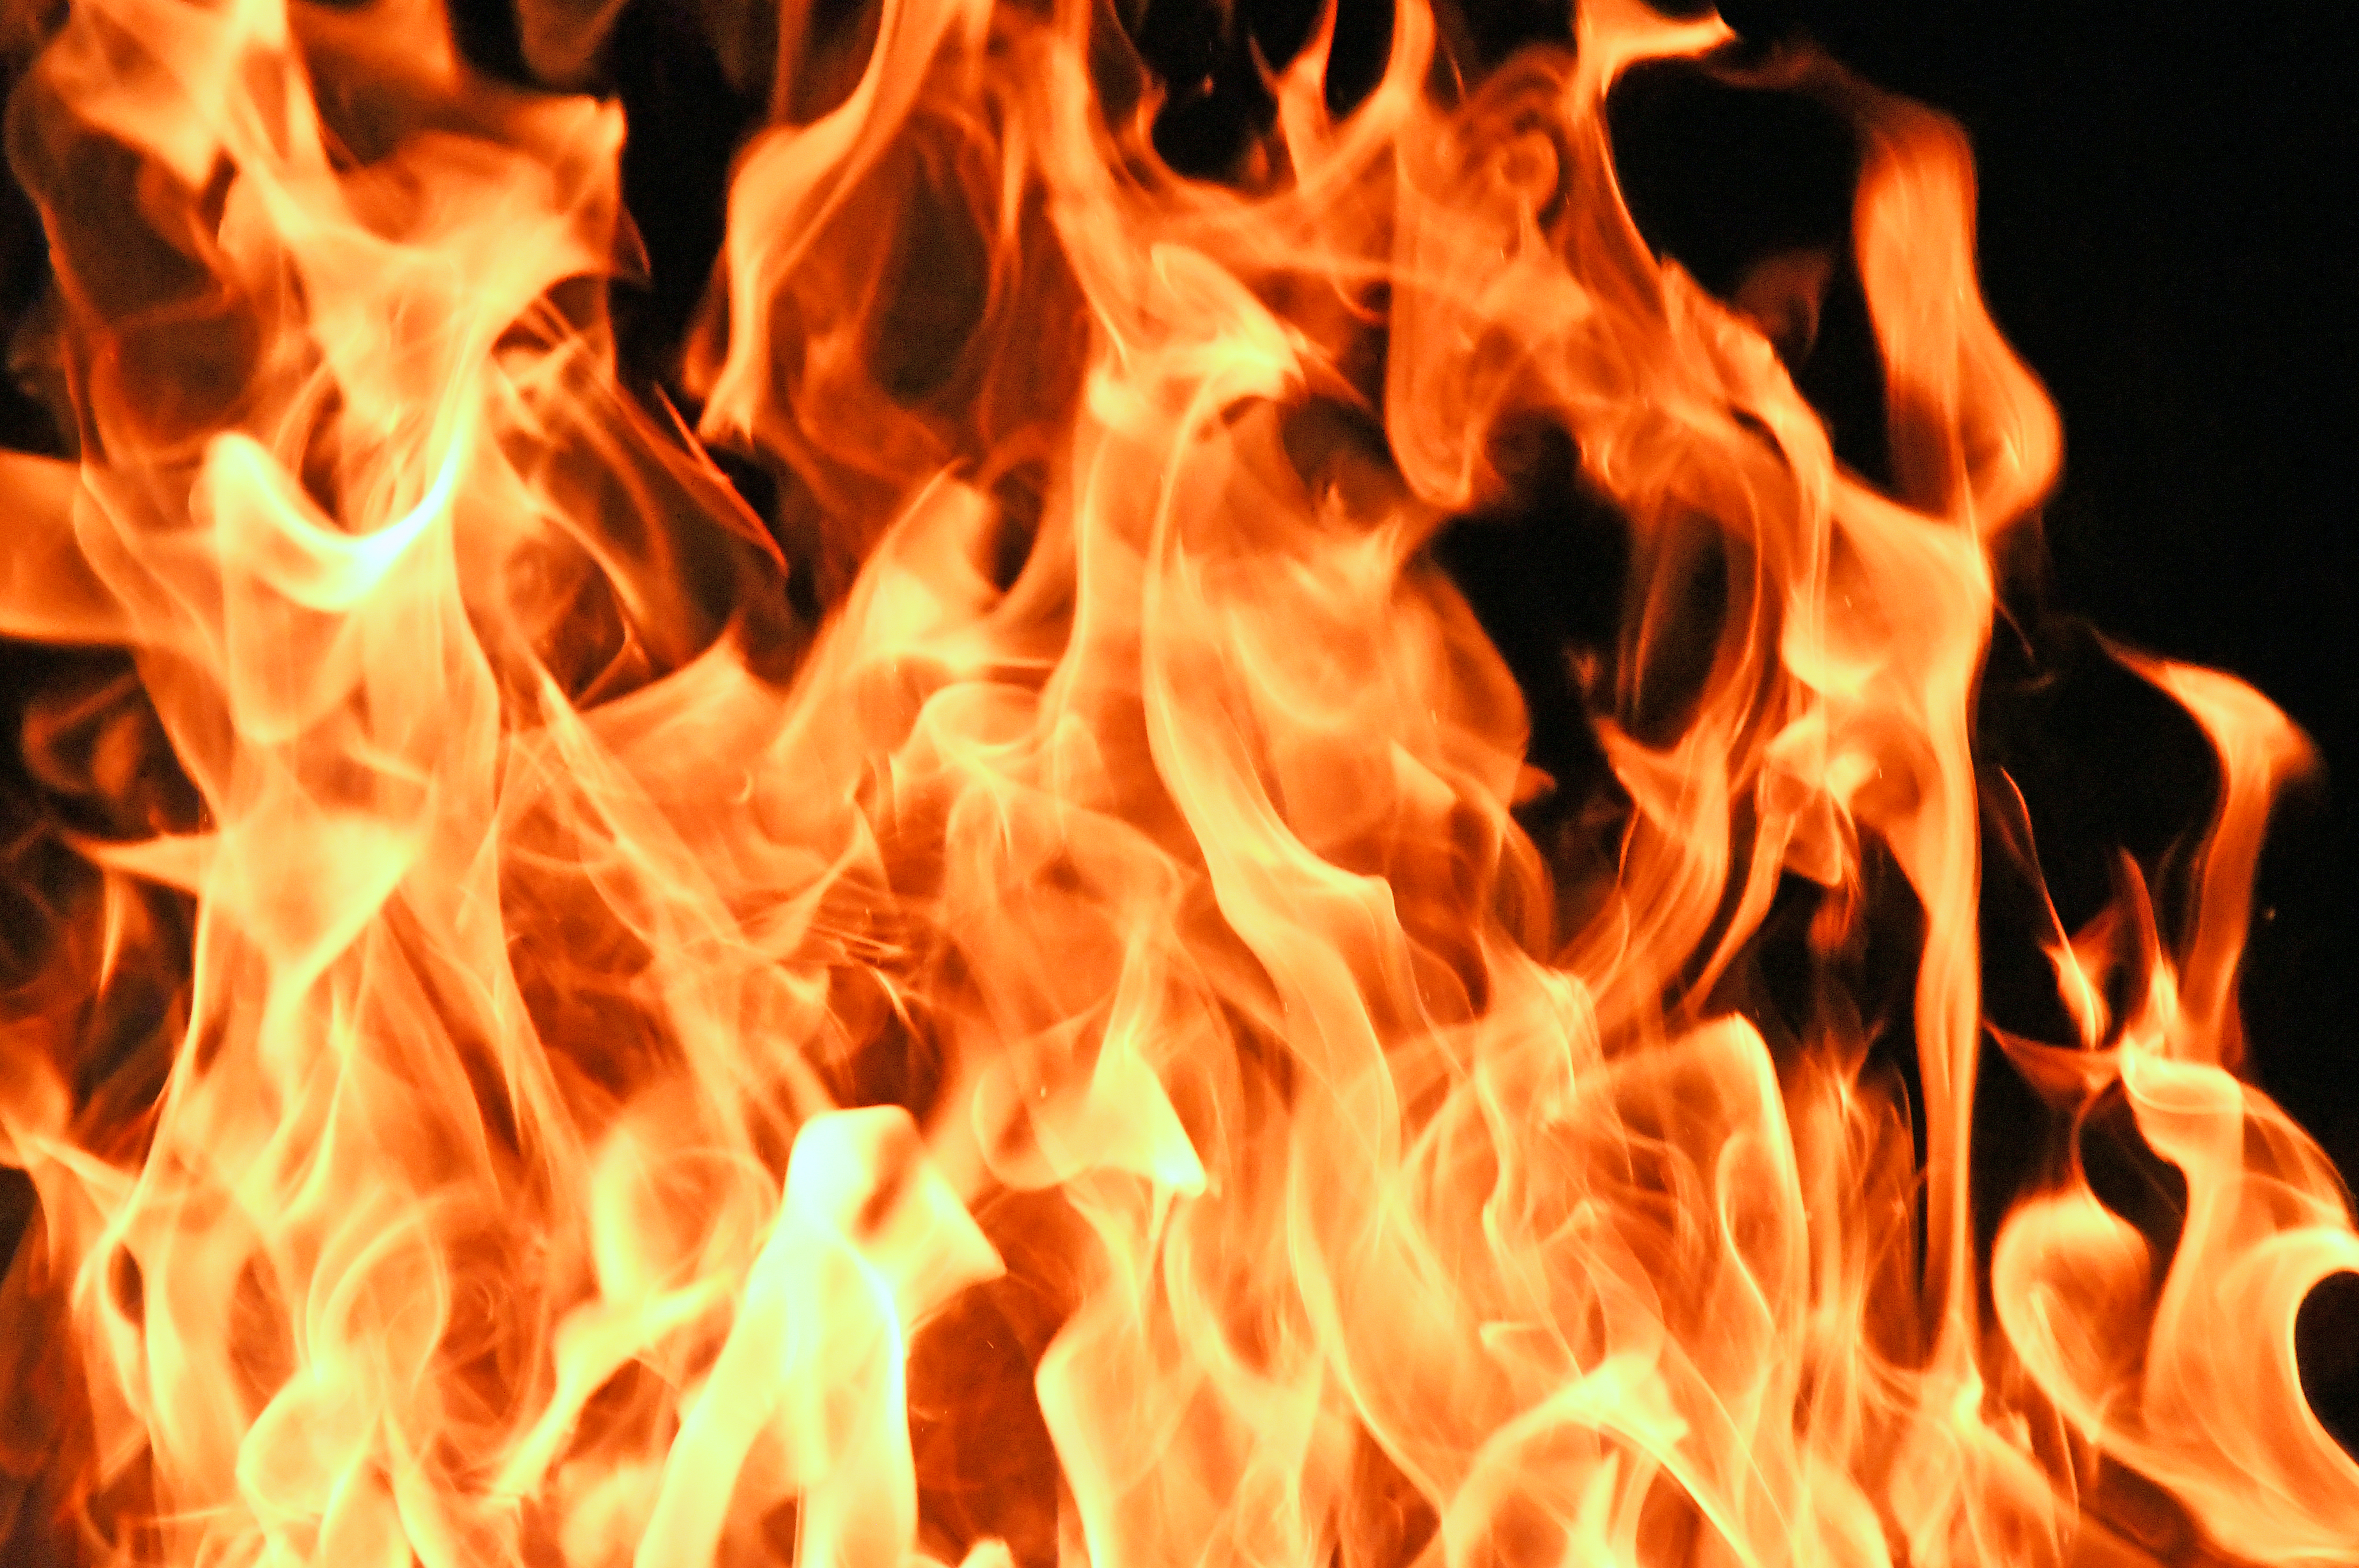
fire, burning, campfire, orange, red, hot, smoke, light, glow, ignition, wood, carbon, fiery, heat, burn, flame, spark, kindle, computer wallpaper